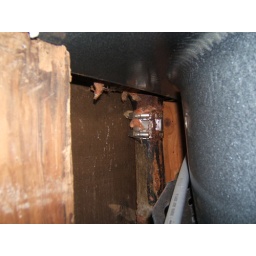
under the tub and the kitchen/ half bath down pipe